Samuel Schellinger

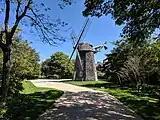
Hayground_Windmill_20180916

Nathan Topping Cook, based in Bridgehampton, was a skilled carpenter, wheelwright, and furniture maker. He also contributed to local mills with his expertise. While he was a part owner of the windmill at Haye Ground, near Bridgehampton, Samuel Schellinger is credited with building the mill.